Black wolf

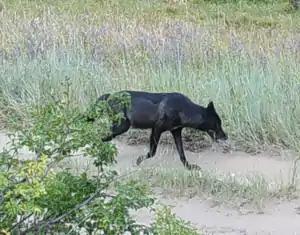
A picture of a black wolf taken on a road in Valley County, Idaho, United States

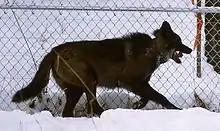
Genetic research has shown that black-furred wolves owe their coloration to a mutation that first arose in domestic dogs. (photo taken in Yellowstone National Park)

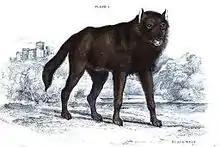
Illustration of a "European black wolf" by Charles Hamilton Smith

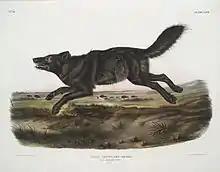
An illustration of an "American black wolf" by John James Audubon

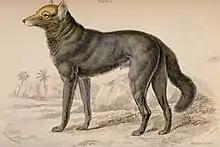
An engraving of a "dusky wolf", an animal once considered a separate species from northern black wolves

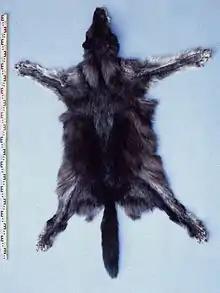
Skin of a black-coloured wolf taken from the Mackenzie Valley. The function of the black pigment is largely unknown.

A black wolf is a melanistic colour variant of the gray wolf ("Canis lupus"). Black specimens were recorded among red wolves ("Canis rufus"), though the colour phase in this species is not extinct yet. Genetic research from the Stanford University School of Medicine and the University of California, Los Angeles revealed that wolves with black pelts owe their distinctive coloration to a mutation which occurred in domestic dogs, and was carried to wolves through wolf-dog hybridization. Besides coat and knee colour, they are normal grey wolves.